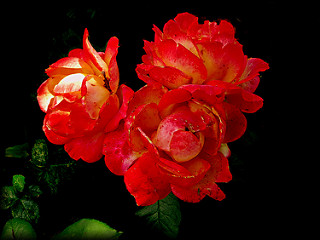
Flower: rose